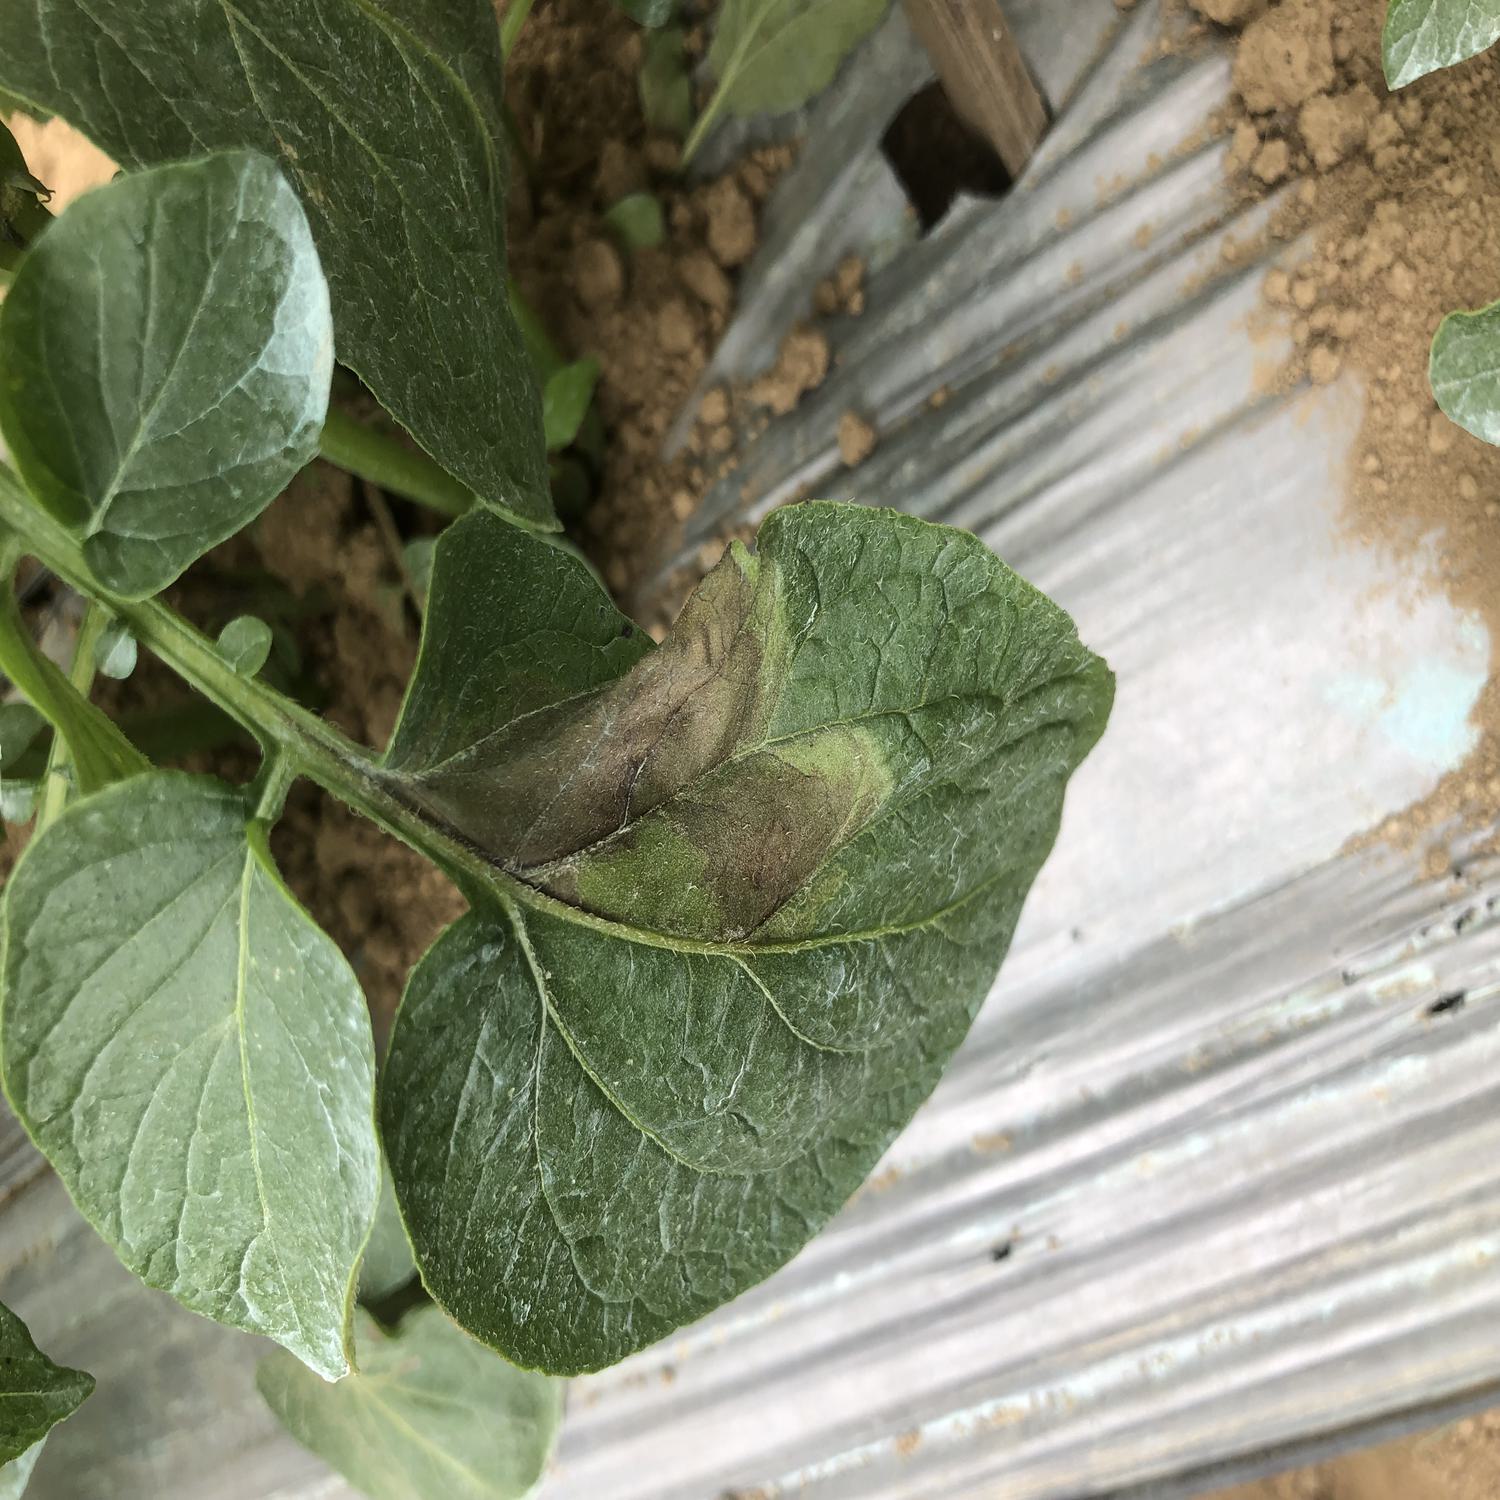
Label: Phytopthora